Sophia Hayden

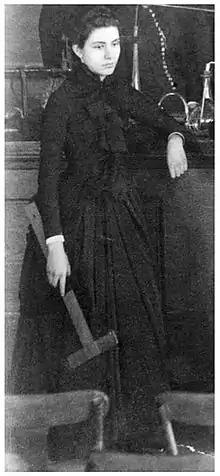
A photograph of Sophia Hayden taken in 1888 when she was an architecture student at Massachusetts Institute of Technology

Hayden shared a drafting room with Lois Lilley Howe, a fellow female architect at Massachusetts Institute of Technology "(MIT)". Hayden's work was influenced by MIT professor Eugène Létang.